Freestyle Music Park

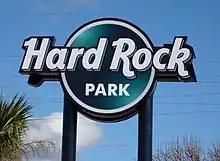
Hard Rock Park sign

Jon Binkowski, a businessman from Florida who had worked in the amusement-park industry, bought a small theater in Myrtle Beach, South Carolina, in 1999 or 2000. The theater, known as the Ice Castle, did not attract as many guests as Binkowski had expected. Binkowski and Rank Group executive Steven Goodwin began developing plans for an amusement park around the Ice Castle known as Fantasy Harbour. Early in the planning process, Binkowski and Goodwin considered theming the park to the four seasons of summer, spring, winter and fall. After investors said a season–themed amusement park would be too generic, Binkowski considered partnering with Metro-Goldwyn-Mayer to create an amusement park themed to MGM films, but this idea was too costly. Finally, in 2002, Binkowski proposed a Hard Rock Cafe–themed park in a late-night email to Goodwin, who himself had worked for Hard Rock Cafe in the late 1990s. They spent two hours drawing up plans for the park in a Kinko's store in Hollywood, Los Angeles.